Sasmuan

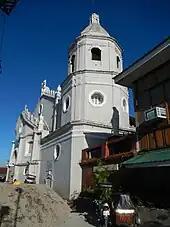
Santa Lucia Parish Church

The Santa Lucia Parish Church in Sasmuan is the first church in the province built by Augustinian priests. It stands right beside the Río Grande, a river that connects Pampanga to Manila Bay. The structure is said to have been built by Jose Duque in the 17th century, was rebuilt in the early 1800s, and was reinforced by Toribio Fanjul in 1884.